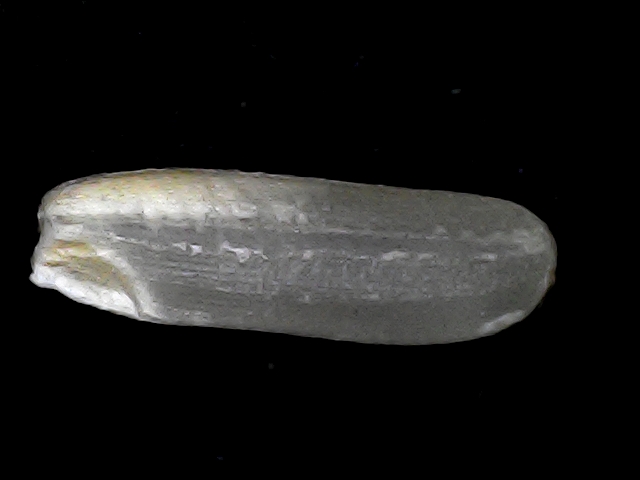
Rice variety: BD75